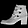
Label: Ankle boot